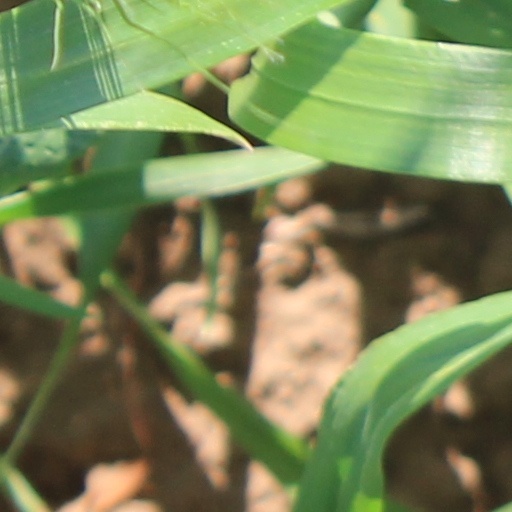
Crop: wheat